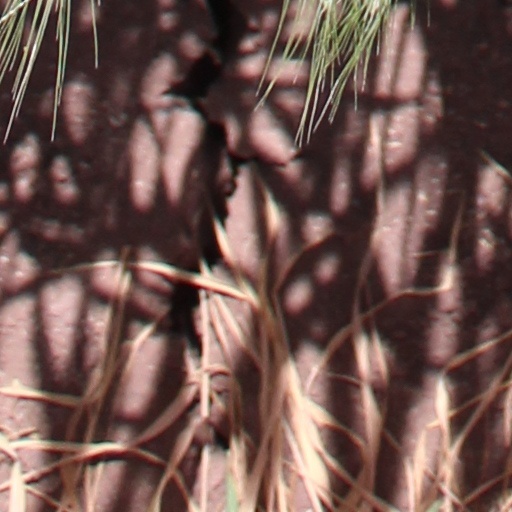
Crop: wheat